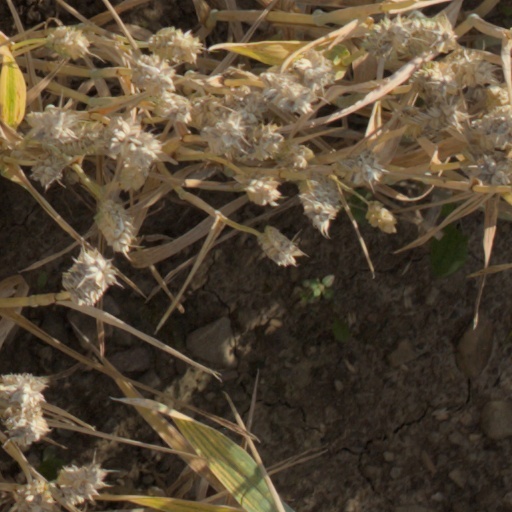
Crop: wheat